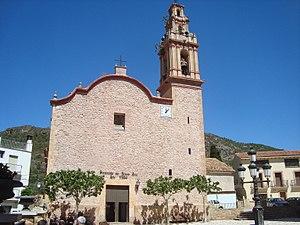
Argelita, en castillan et officiellement, est une commune d'Espagne de la province de Castellón dans la Communauté valencienne. Elle est située dans la comarque de l'Alto Mijares et dans la zone à prédominance linguistique castillane.